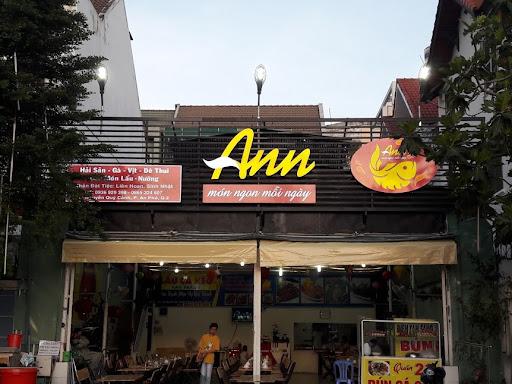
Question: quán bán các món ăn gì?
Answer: hải sản - gà - vịt - dê thui - lẩu - nướng